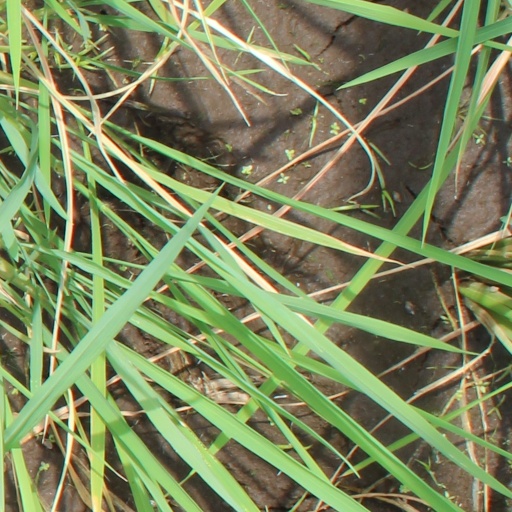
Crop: rice